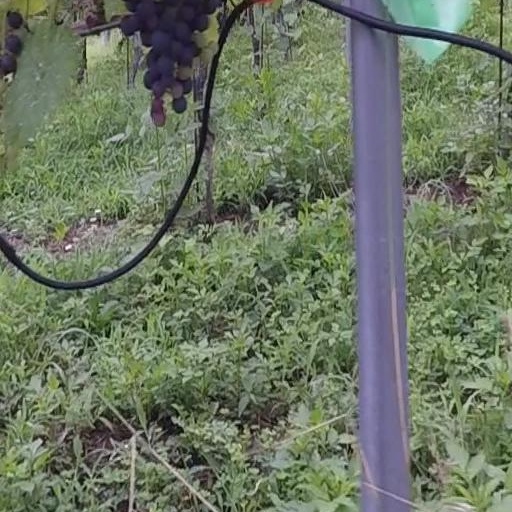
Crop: grape